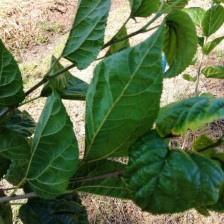
Variety: BlackAustralia